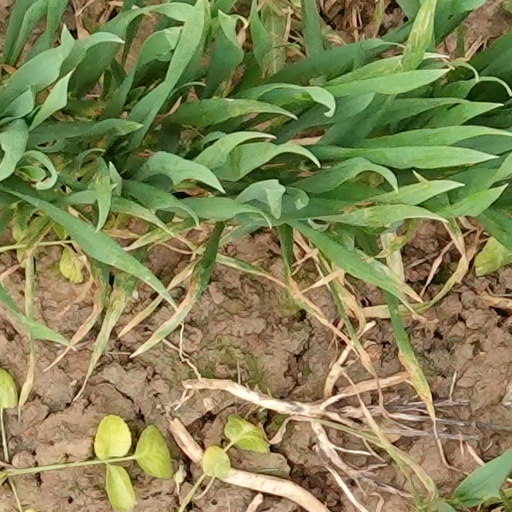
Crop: wheat